Donald Strickland

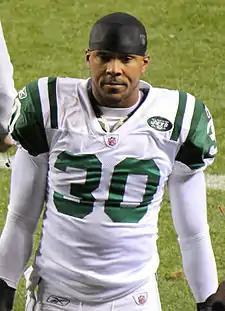
Strickland with the Jets in 2011

Donald Darell Strickland (born November 24, 1980) is an American former professional football player who was a cornerback in the National Football League (NFL). He was selected by the Indianapolis Colts in the third round of the 2003 NFL draft. He played college football for the Colorado Buffaloes.